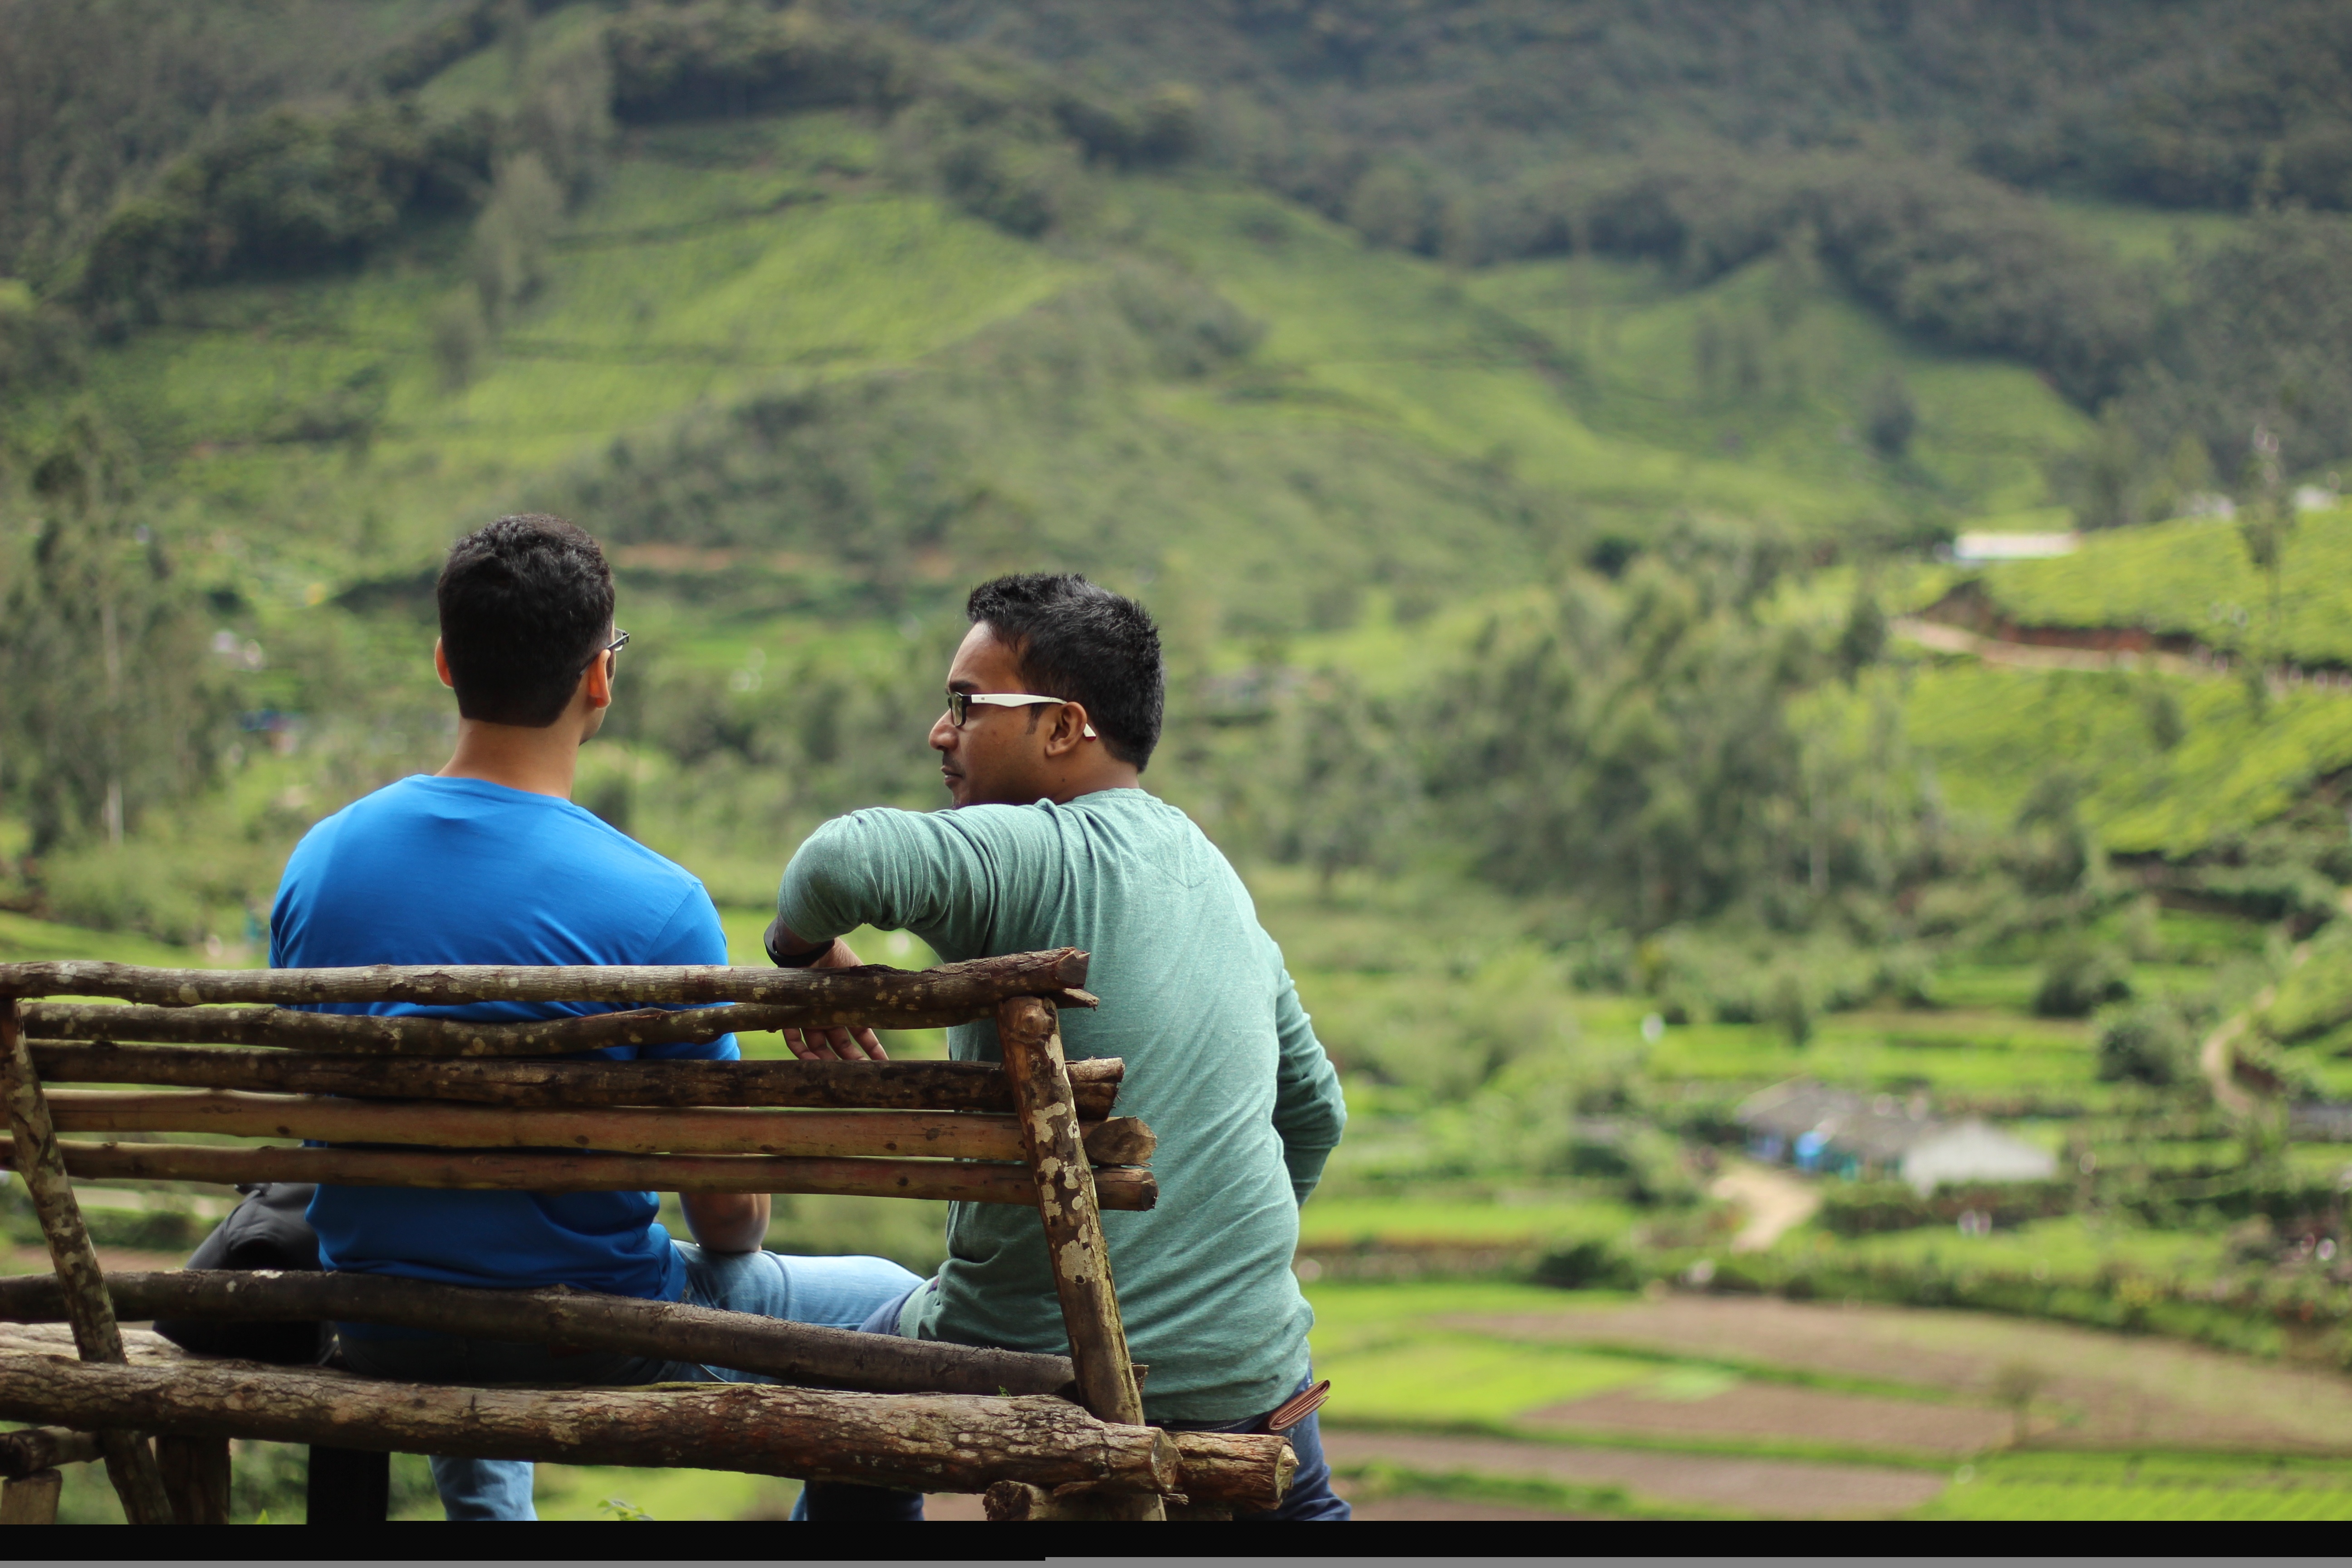
nature, travel, agriculture, rural area